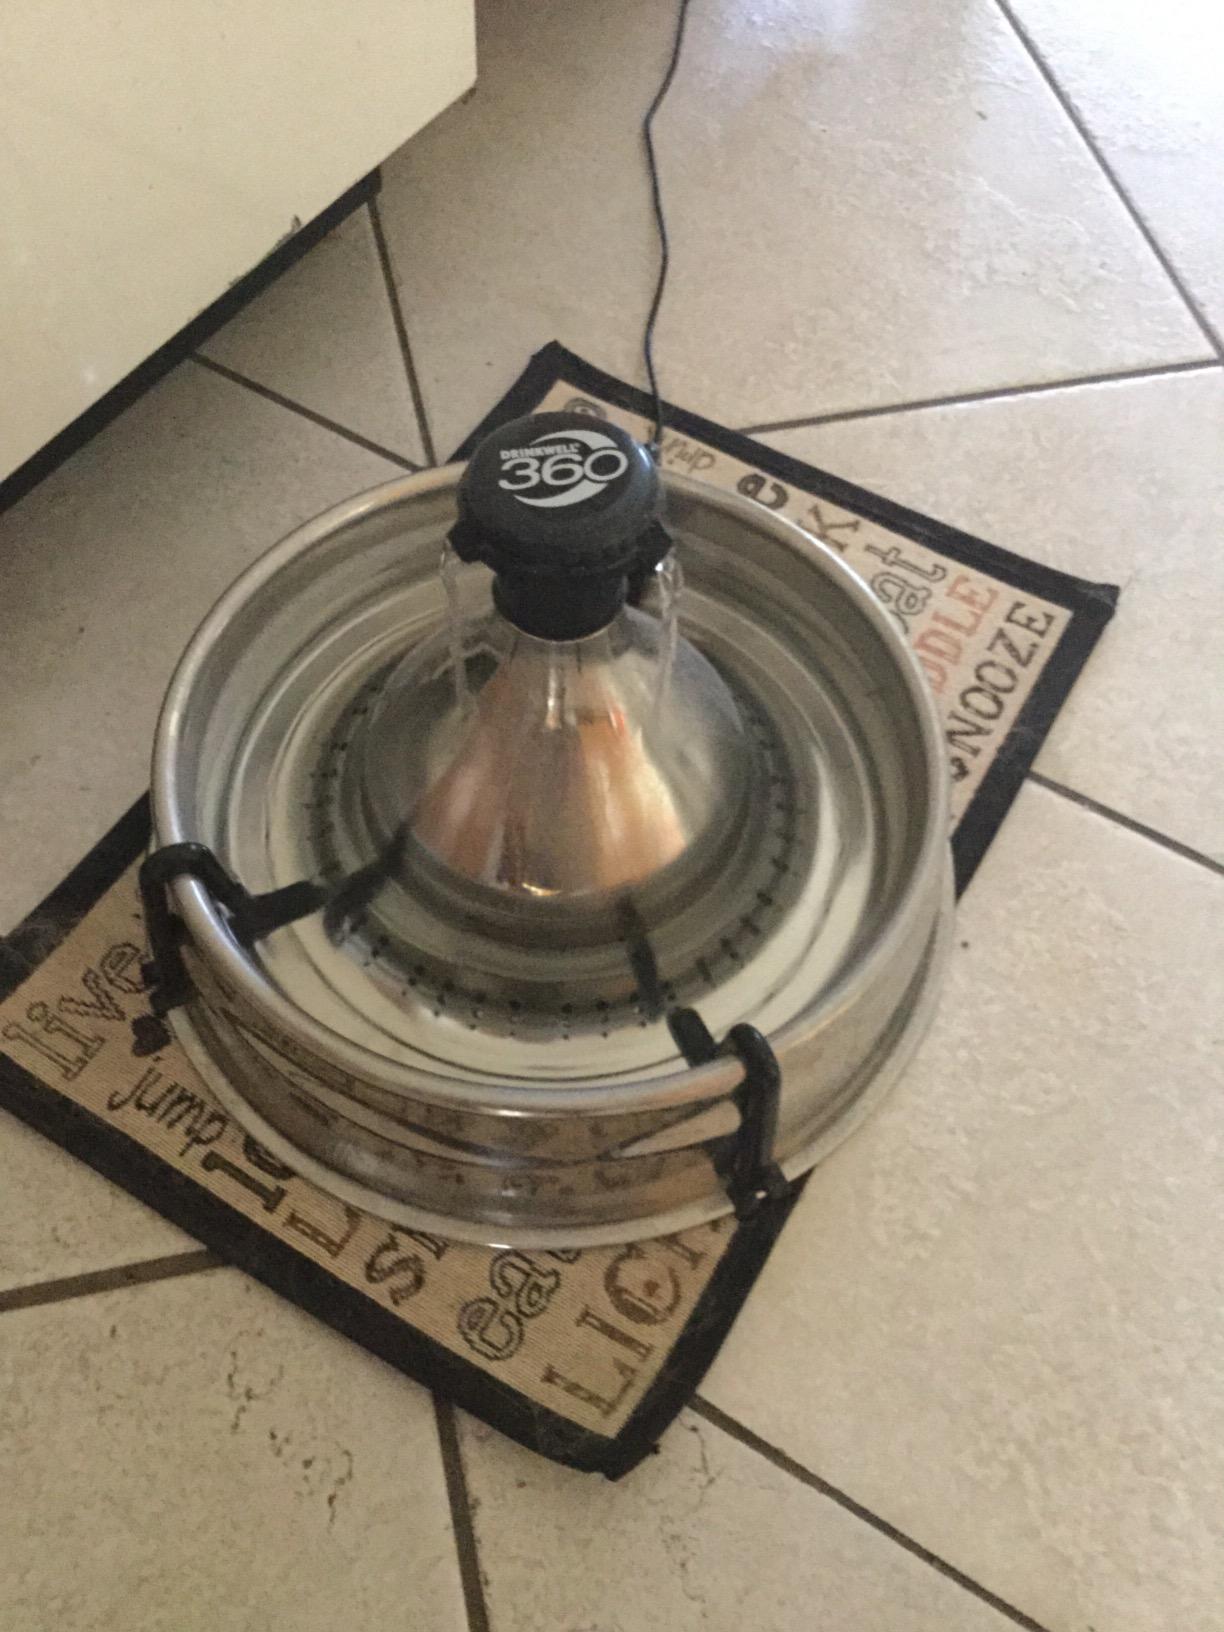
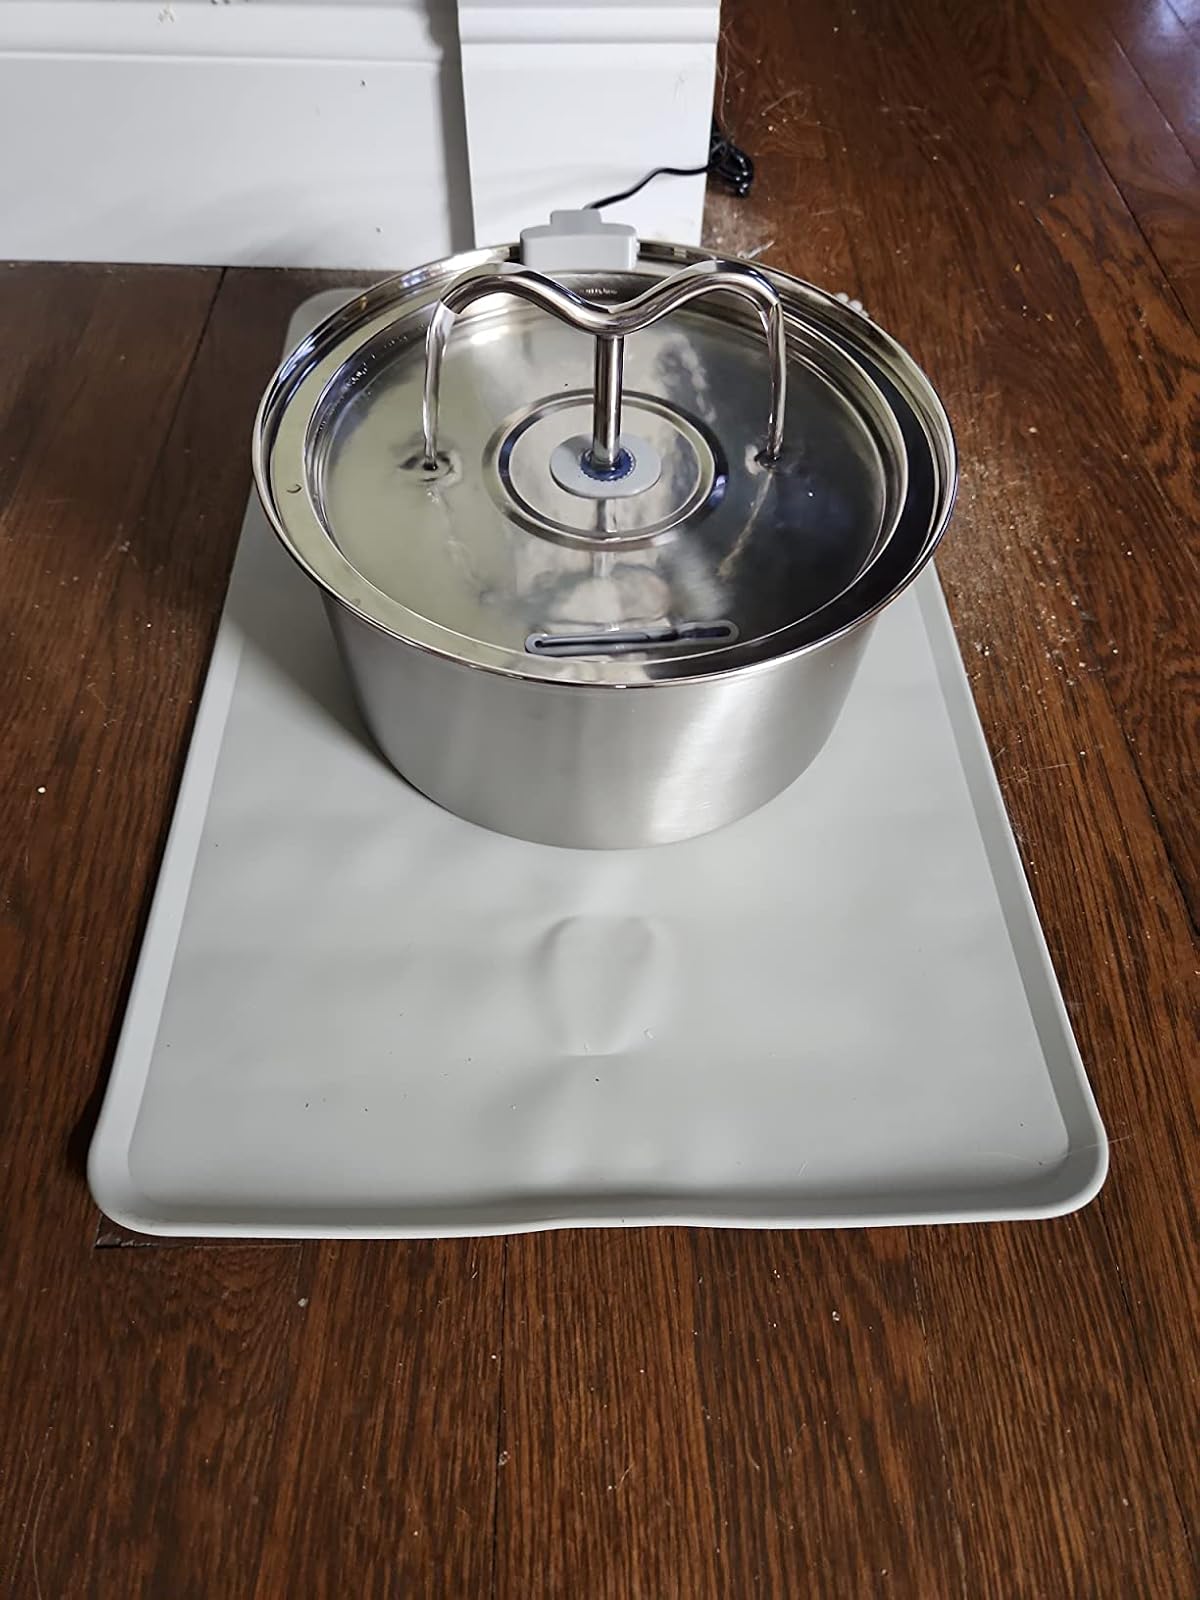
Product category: items_bowl
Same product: no